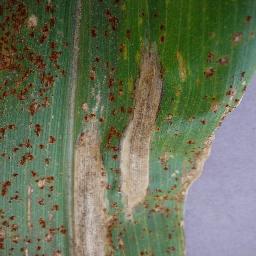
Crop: corn
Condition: (maize)_northern_blight